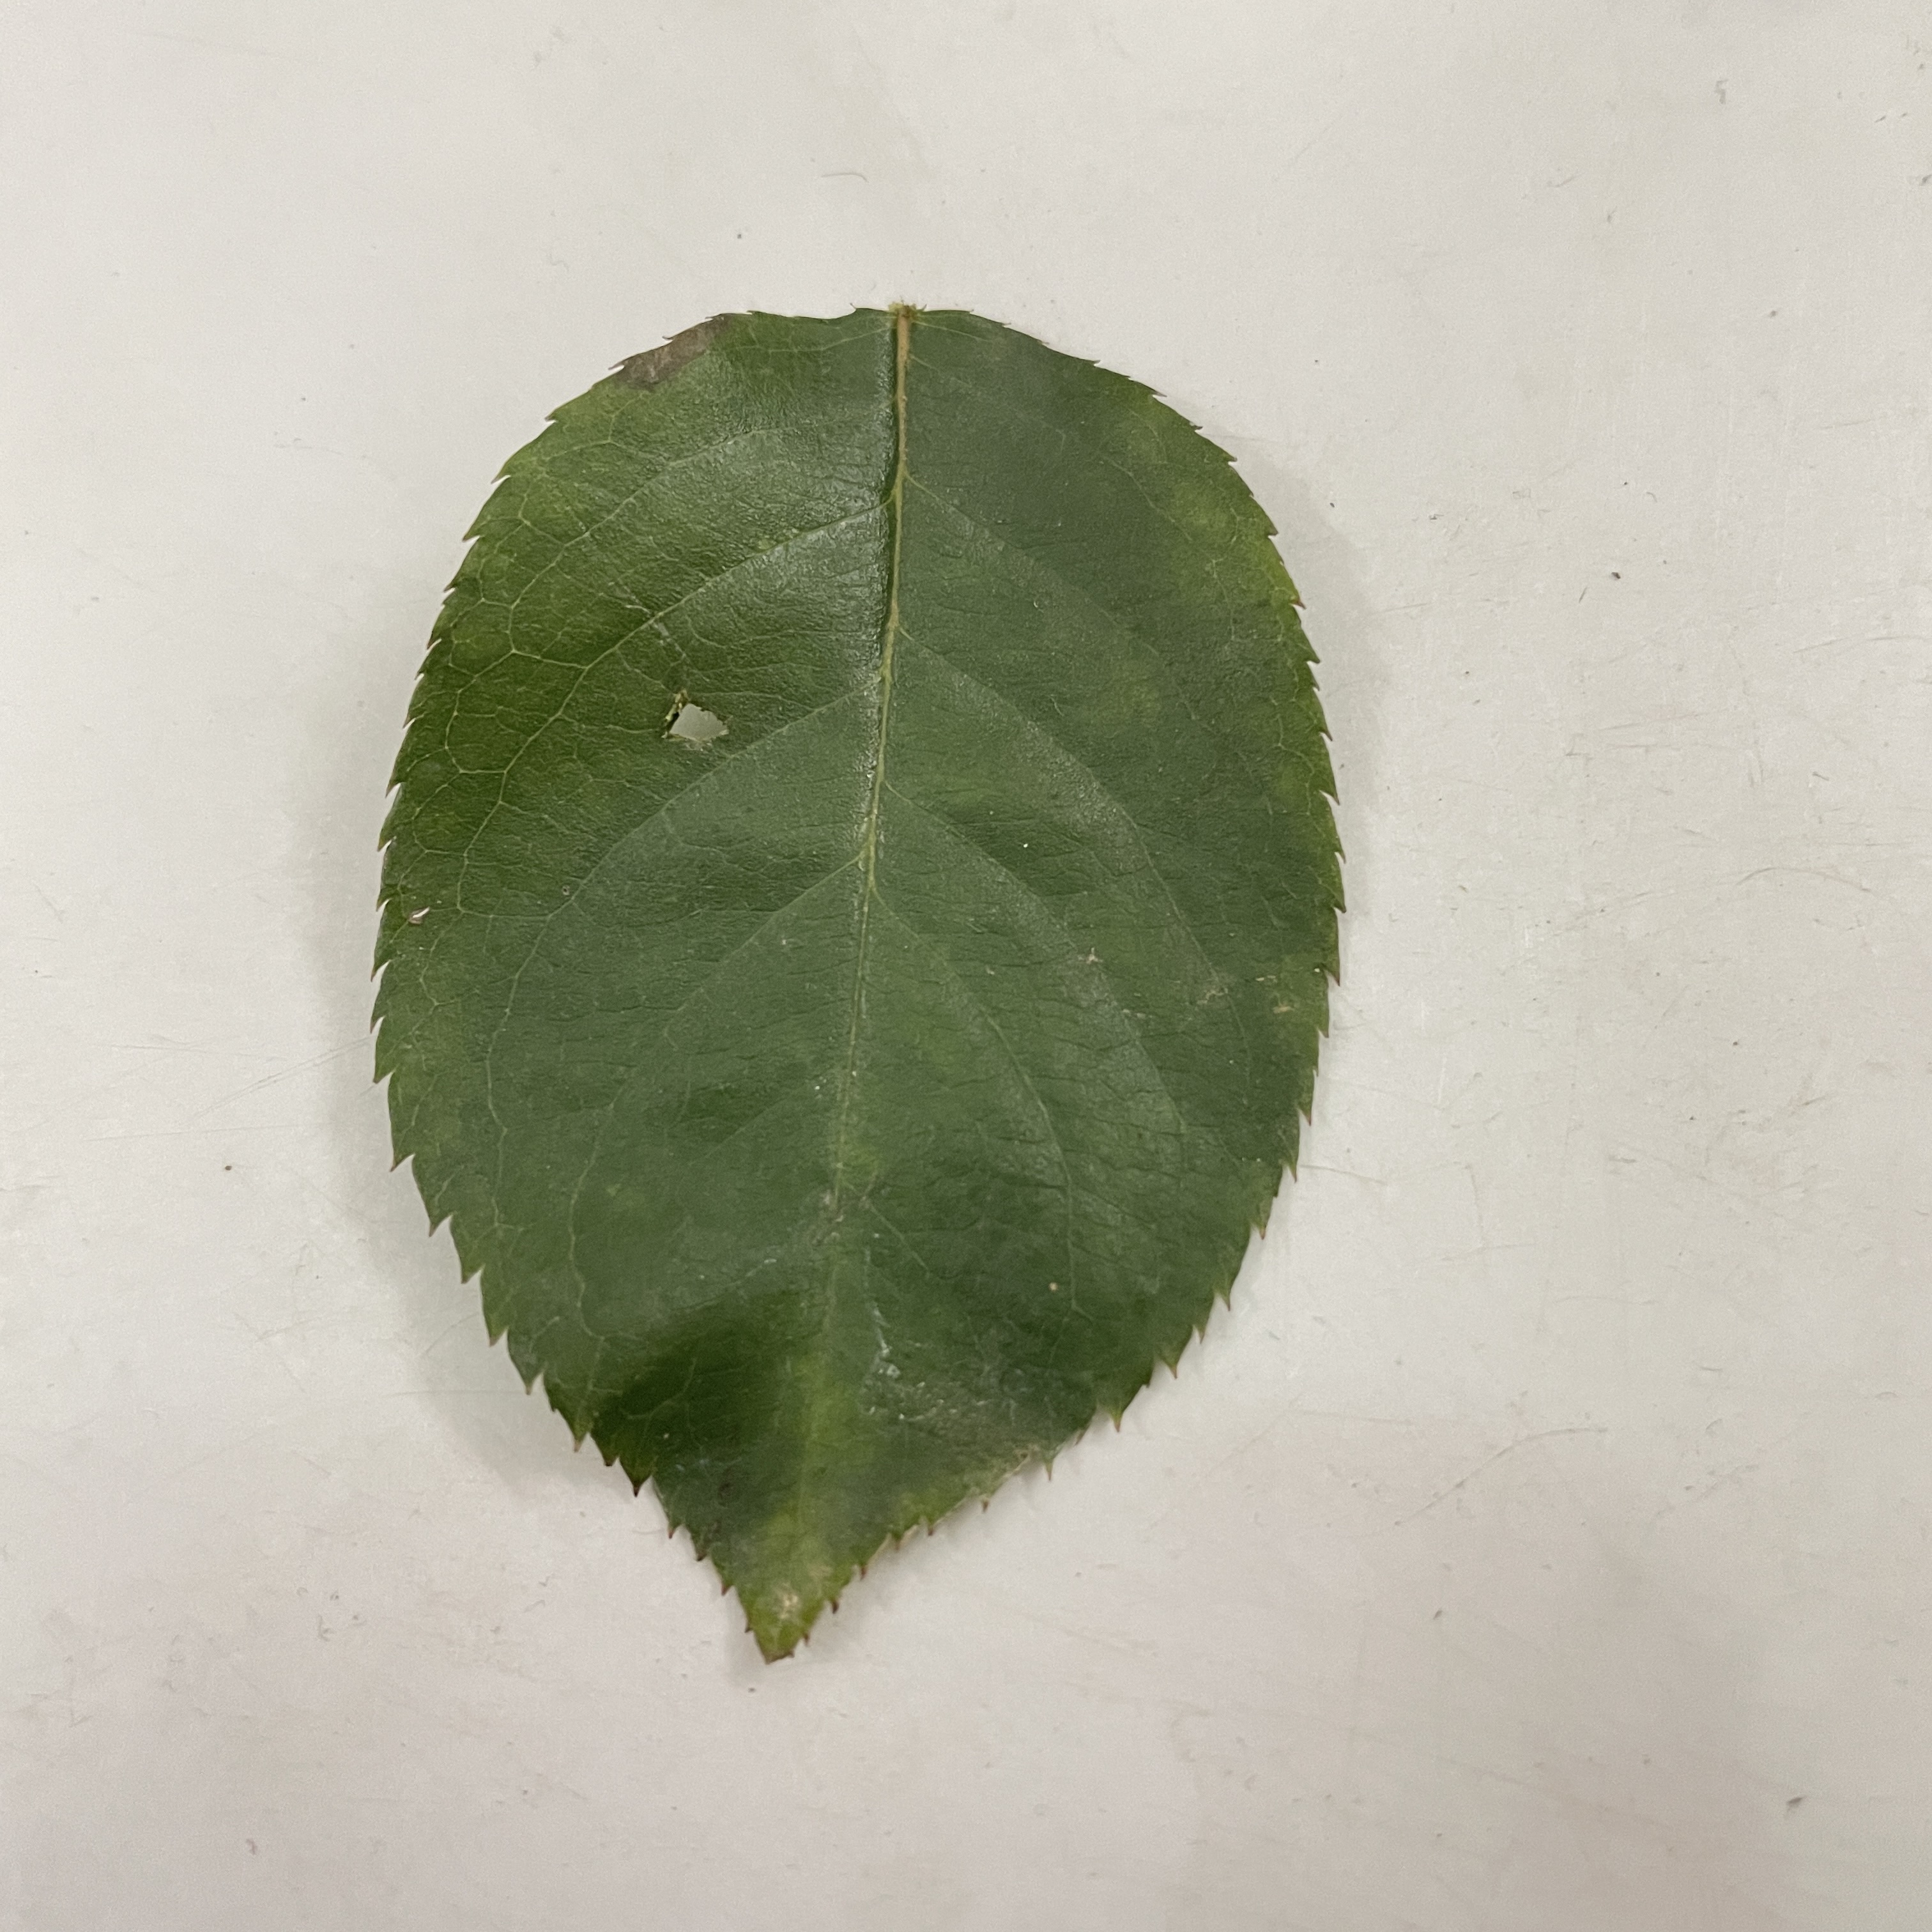
Label: Healthy Leaf